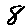
Label: 8